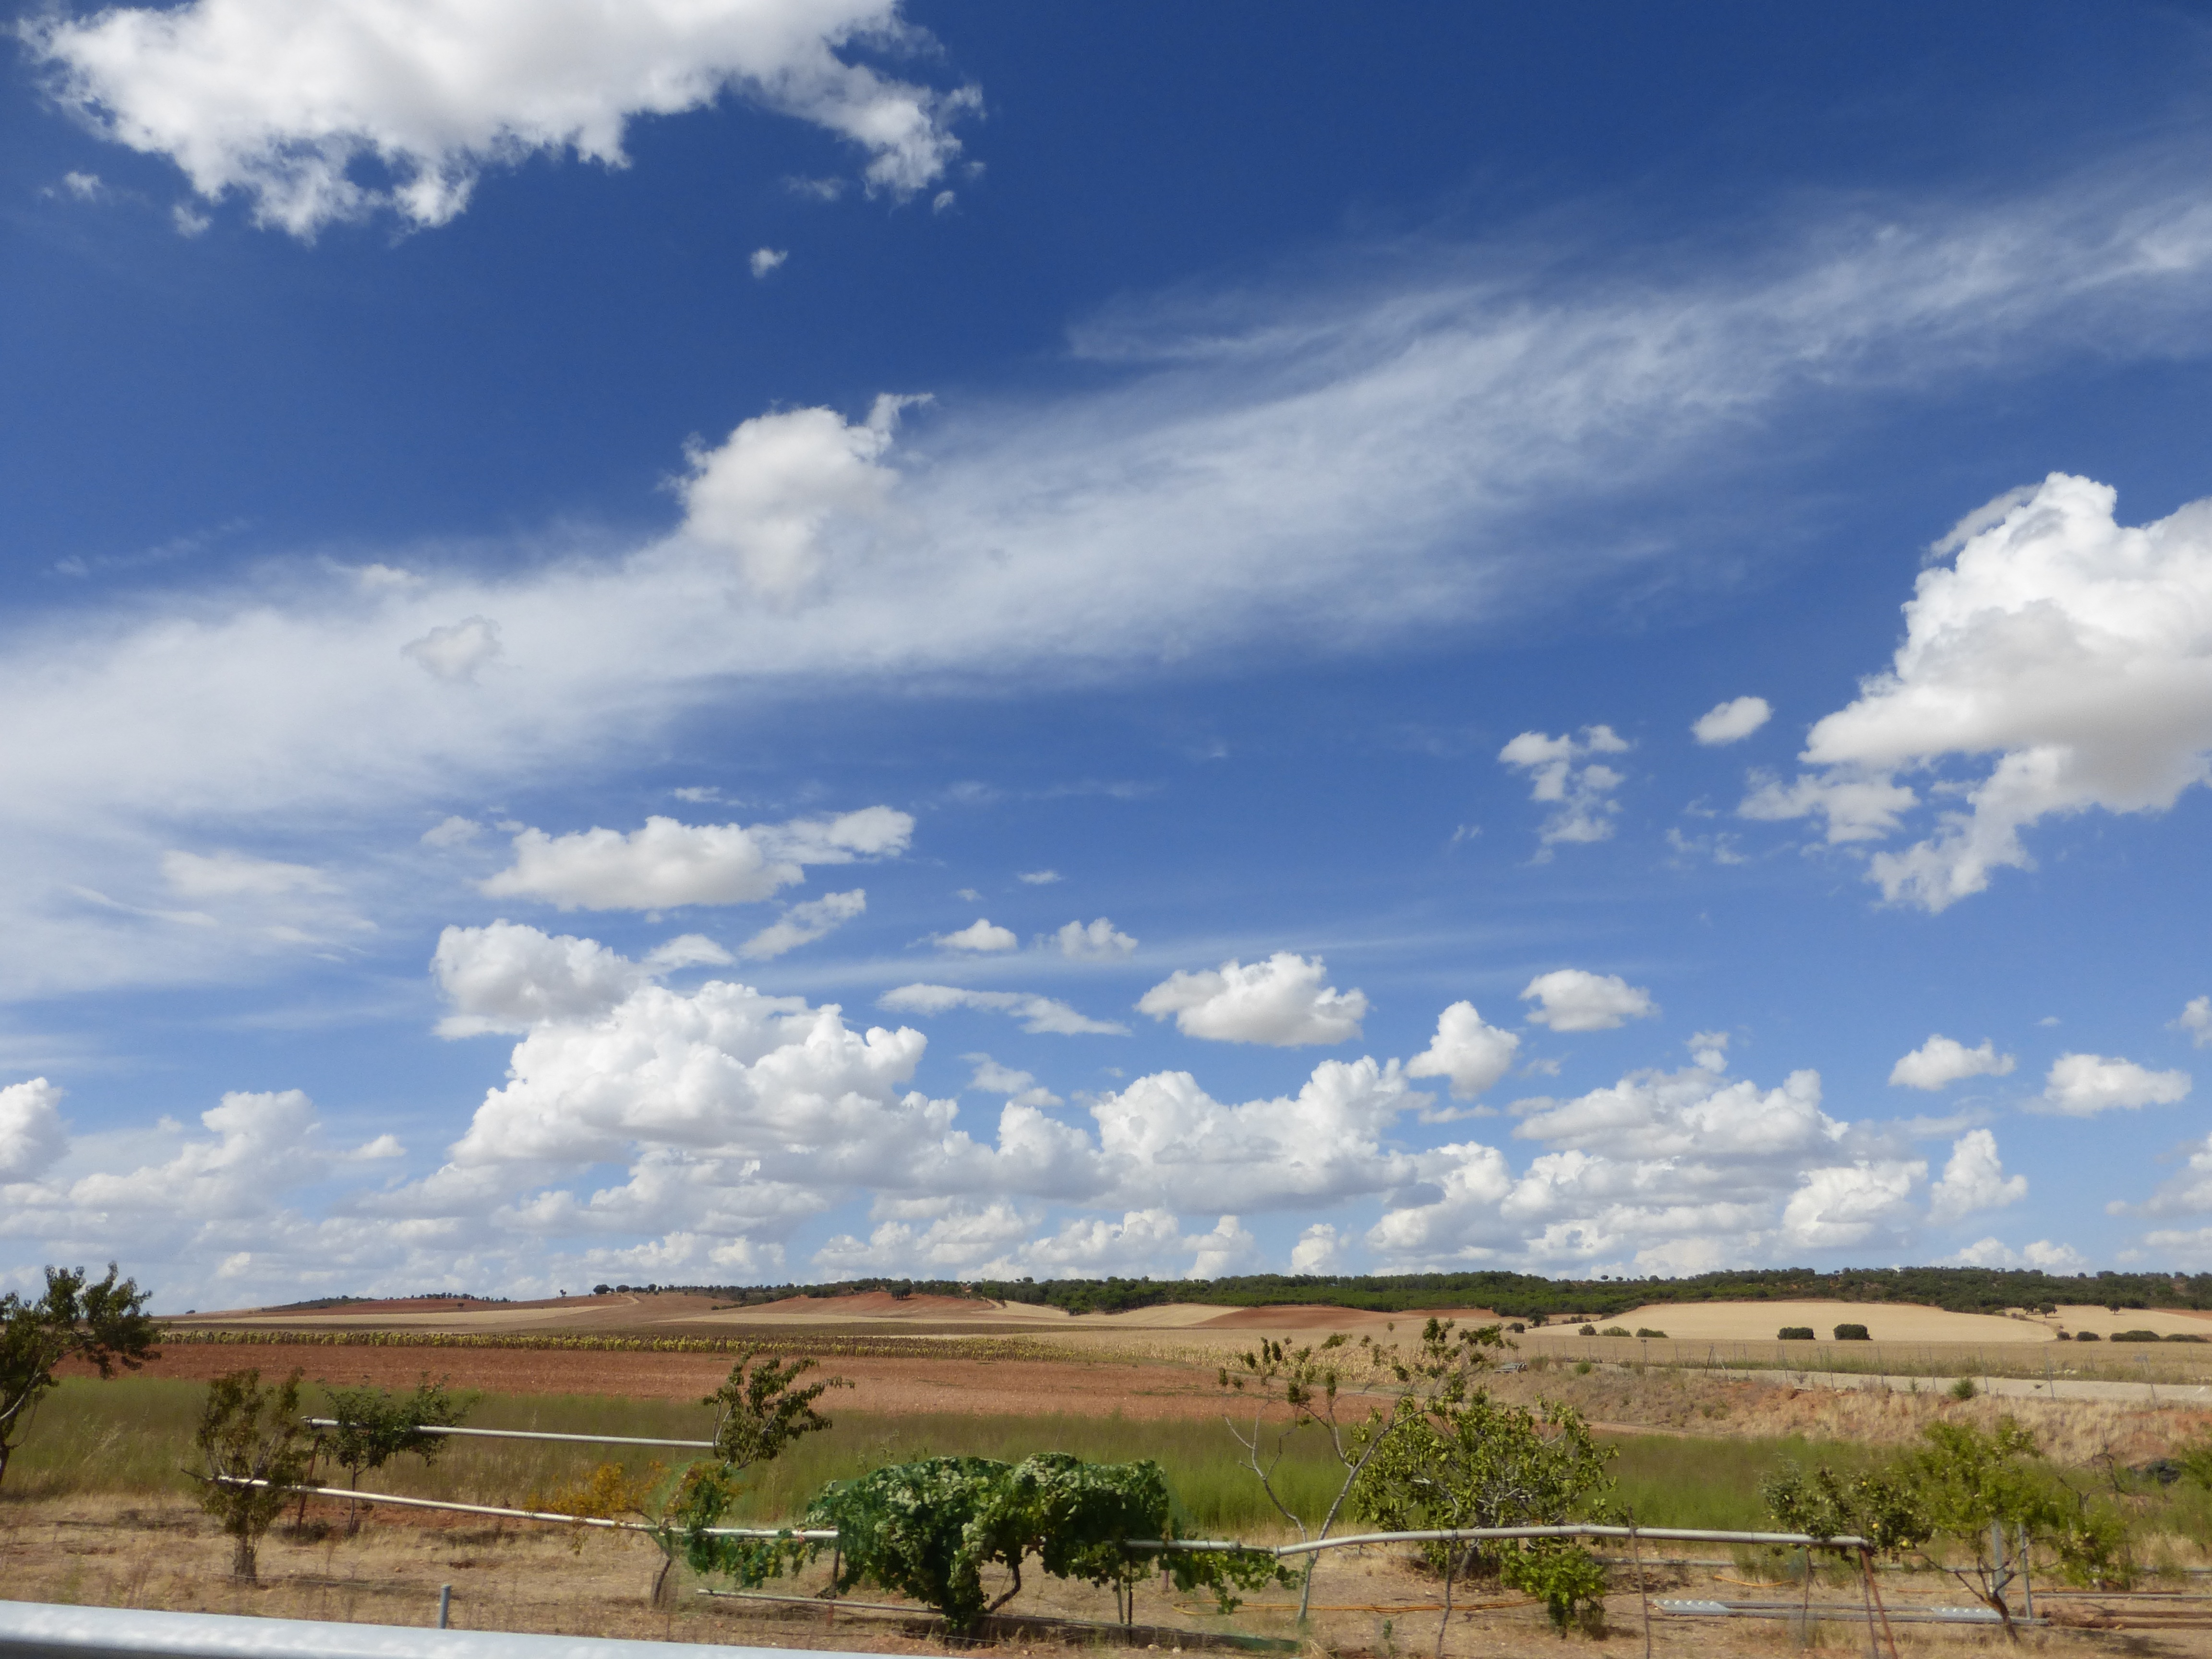
landscape, nature, grass, horizon, cloud, sky, field, meadow, prairie, hill, blue, agriculture, savanna, plain, clouds, grassland, plateau, castillayleon, ecosystem, steppe, rural area, meteorological phenomenon